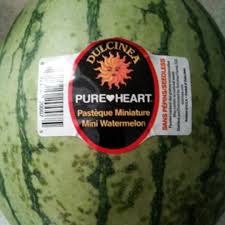
Label: Watermelon